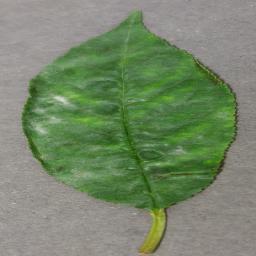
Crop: cherry
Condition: (including_sour)_powdery_mildew